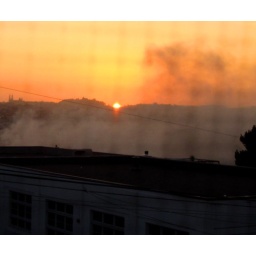
A car fire on 101 resulted in a smoke-shrouded sunset, viewed through a screen window from Potrero Hill in San Francisco.